Tenor guitar

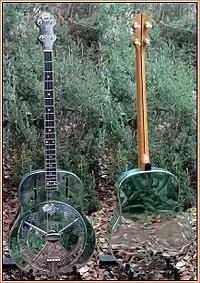
1928 National-style "plectrum guitar"

The "plectrum guitar" is a four-stringed guitar with a scale length of and tunings usually based on the plectrum banjo, C−G−B−D or D−G−B−D. They are also commonly tuned like a mandocello, C−G−D−A, one octave down from the tenor guitar, much as the relationship between a viola and cello. Plectrum guitars have not been made in as large numbers as tenor guitars and are rarer. One of the best known plectrum guitarists from the Jazz Age was Eddie Condon, who started out on banjo in the 1920s and then switched to a Gibson L7 plectrum guitar in the 1930s.